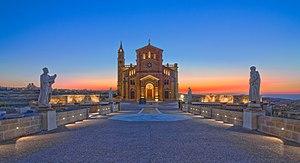
Le sanctuaire national Ta' Pinu est un édifice religieux catholique situé à Għarb sur l'île de Gozo, la deuxième de Malte. Construit en 1920, le sanctuaire est un haut-lieu de pèlerinage maltais. Il fut érigé en basilique en 1931.